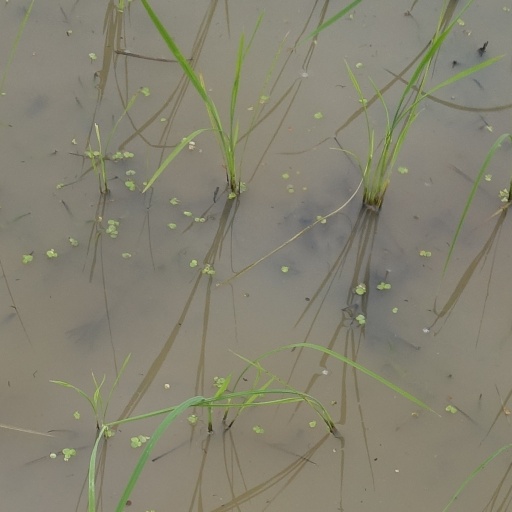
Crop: rice